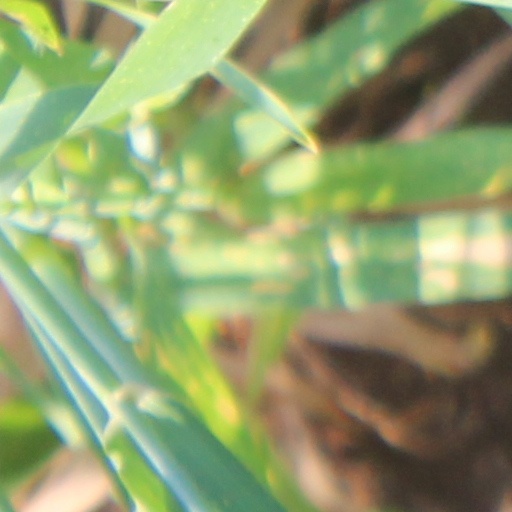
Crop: wheat